Serb uprising of 1737–1739

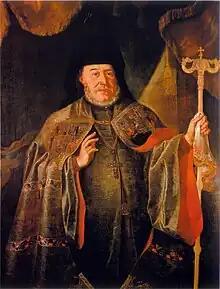
Serbian Patriarch Arsenije IV, leader of the Second Great Serbian Migration

During the initial stages of the war, Serbian Patriarch Arsenije IV negotiated with the Austrian government through the bishop of Temeschwar, Nikola Dimitrijević. Arsenije promised that the people would revolt and help the Austrian army with food.